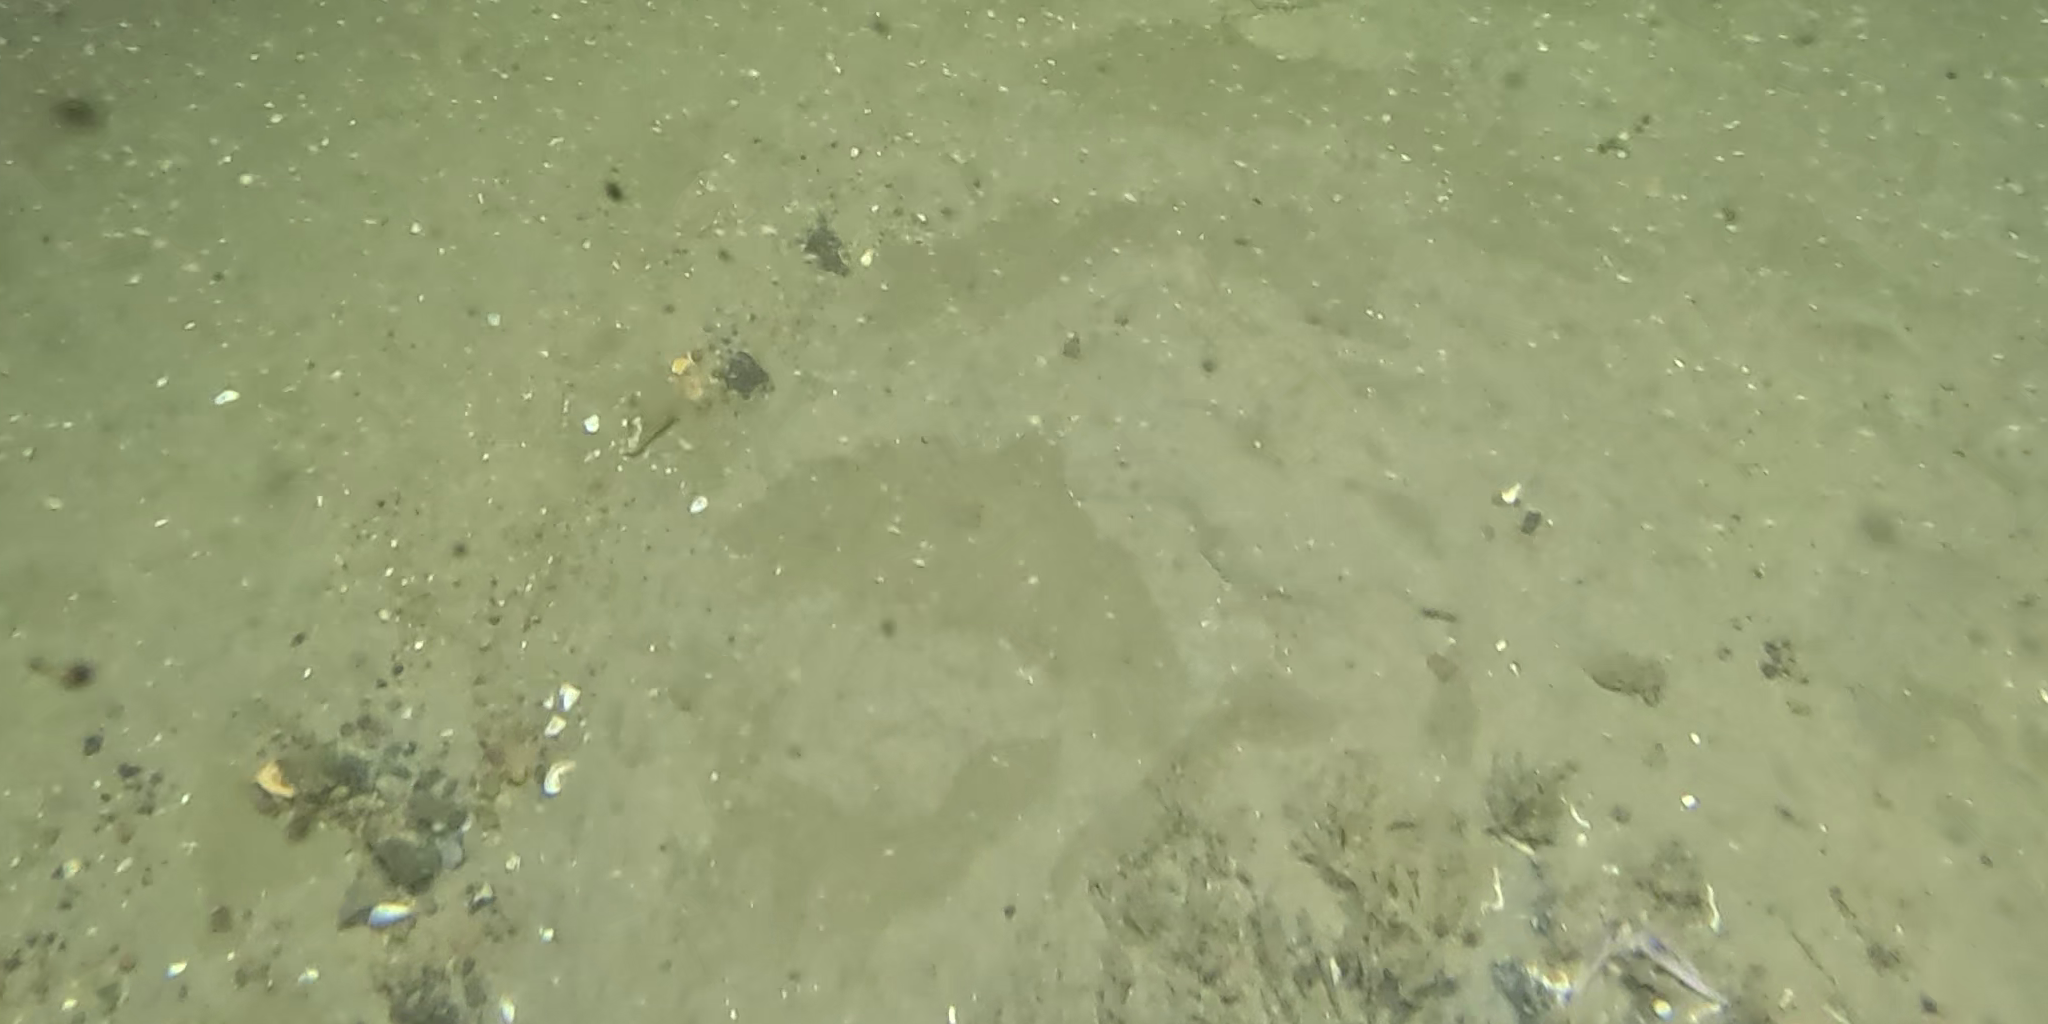
Seabed habitat: sand